Expedition Everest

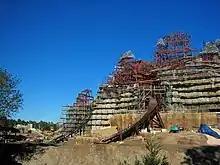
Expedition Everest under construction in 2004.

In 2005, Disney, Discovery Networks (now Warner Bros. Discovery), and Conservation International conducted expeditions to Nepal as part of the promotion for Expedition Everest. The purpose was to conduct scientific and cultural research in remote areas of the Himalayas, the location of the yeti legend. Participants included Joe Rohde from Walt Disney Imagineering and scientists from Conservation International and Disney's Animal Kingdom.